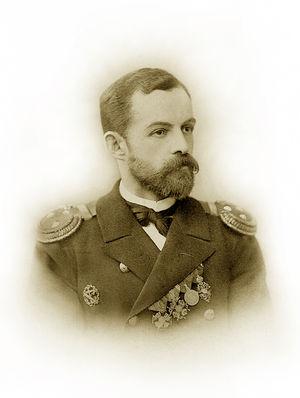
Ludwig Berngardovitch Kerber ou Körber est un officier de marine russe. Il changea son nom le 30 octobre 1916 pour Ludwig F Corwin. Il fut vice-amiral russe.